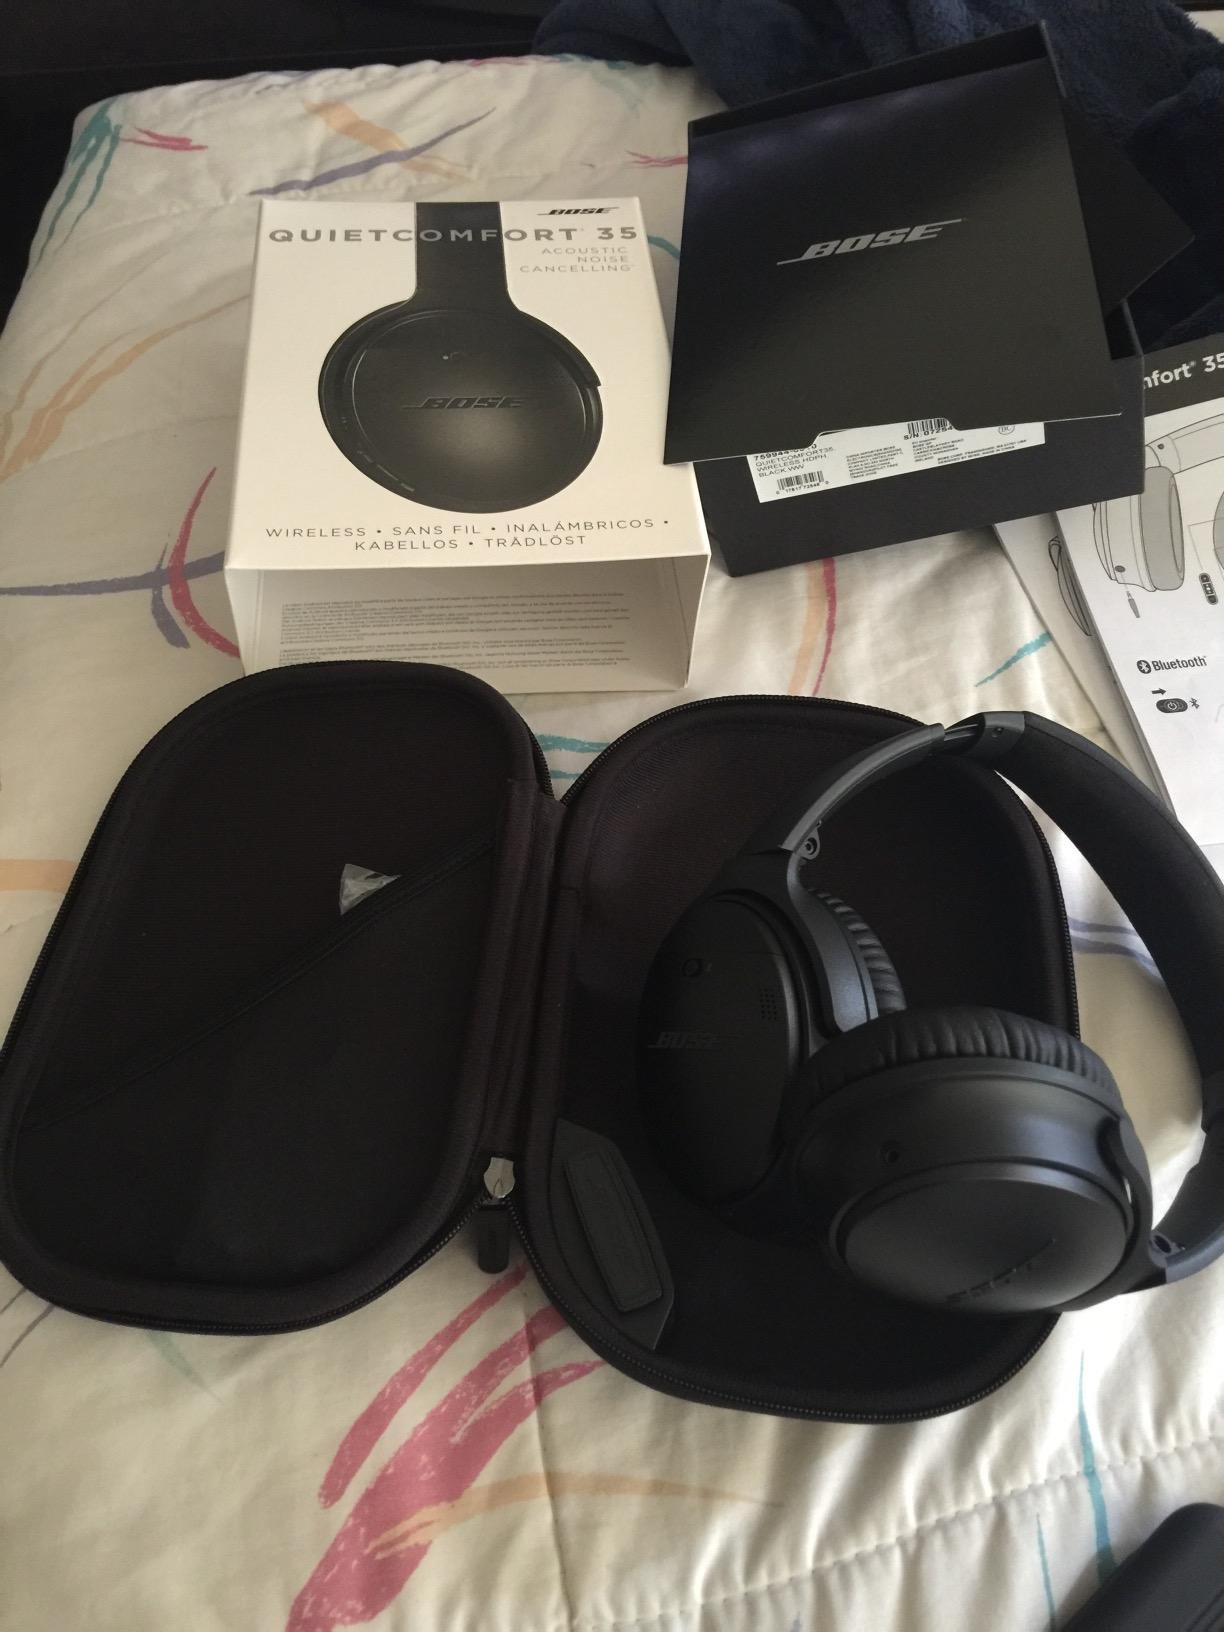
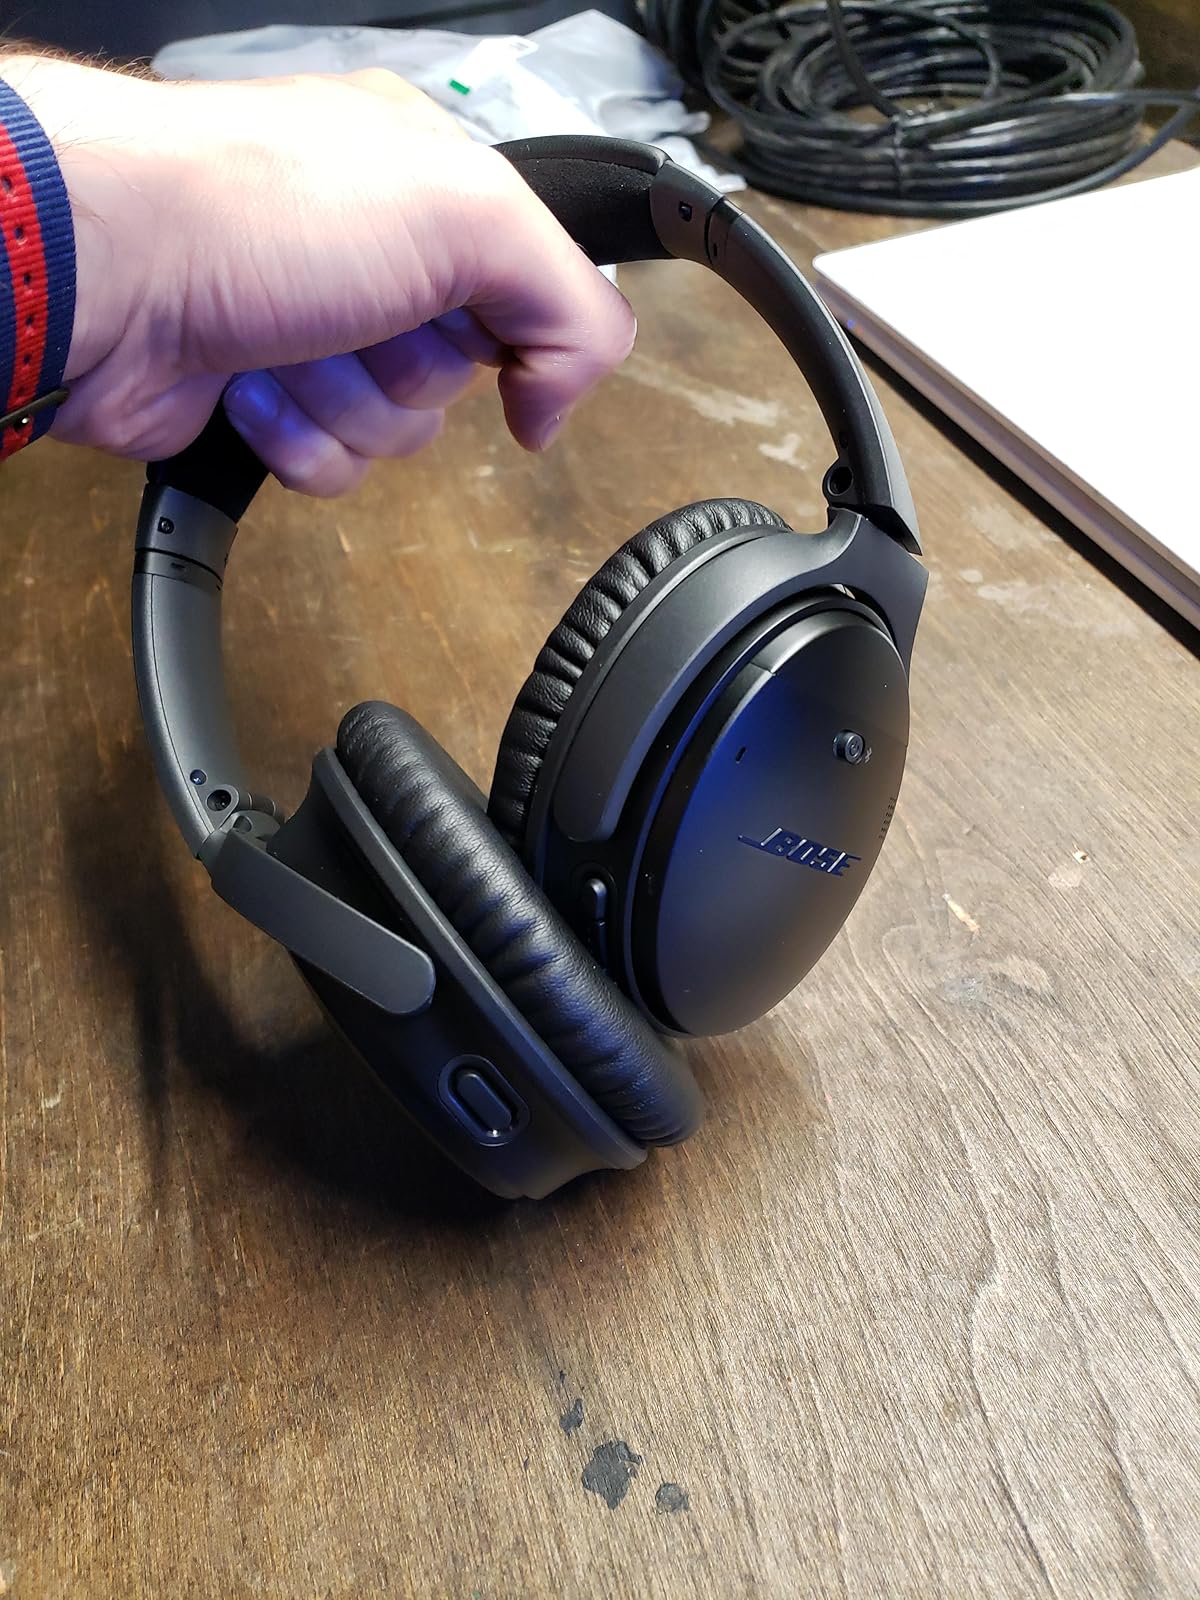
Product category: headphones
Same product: yes